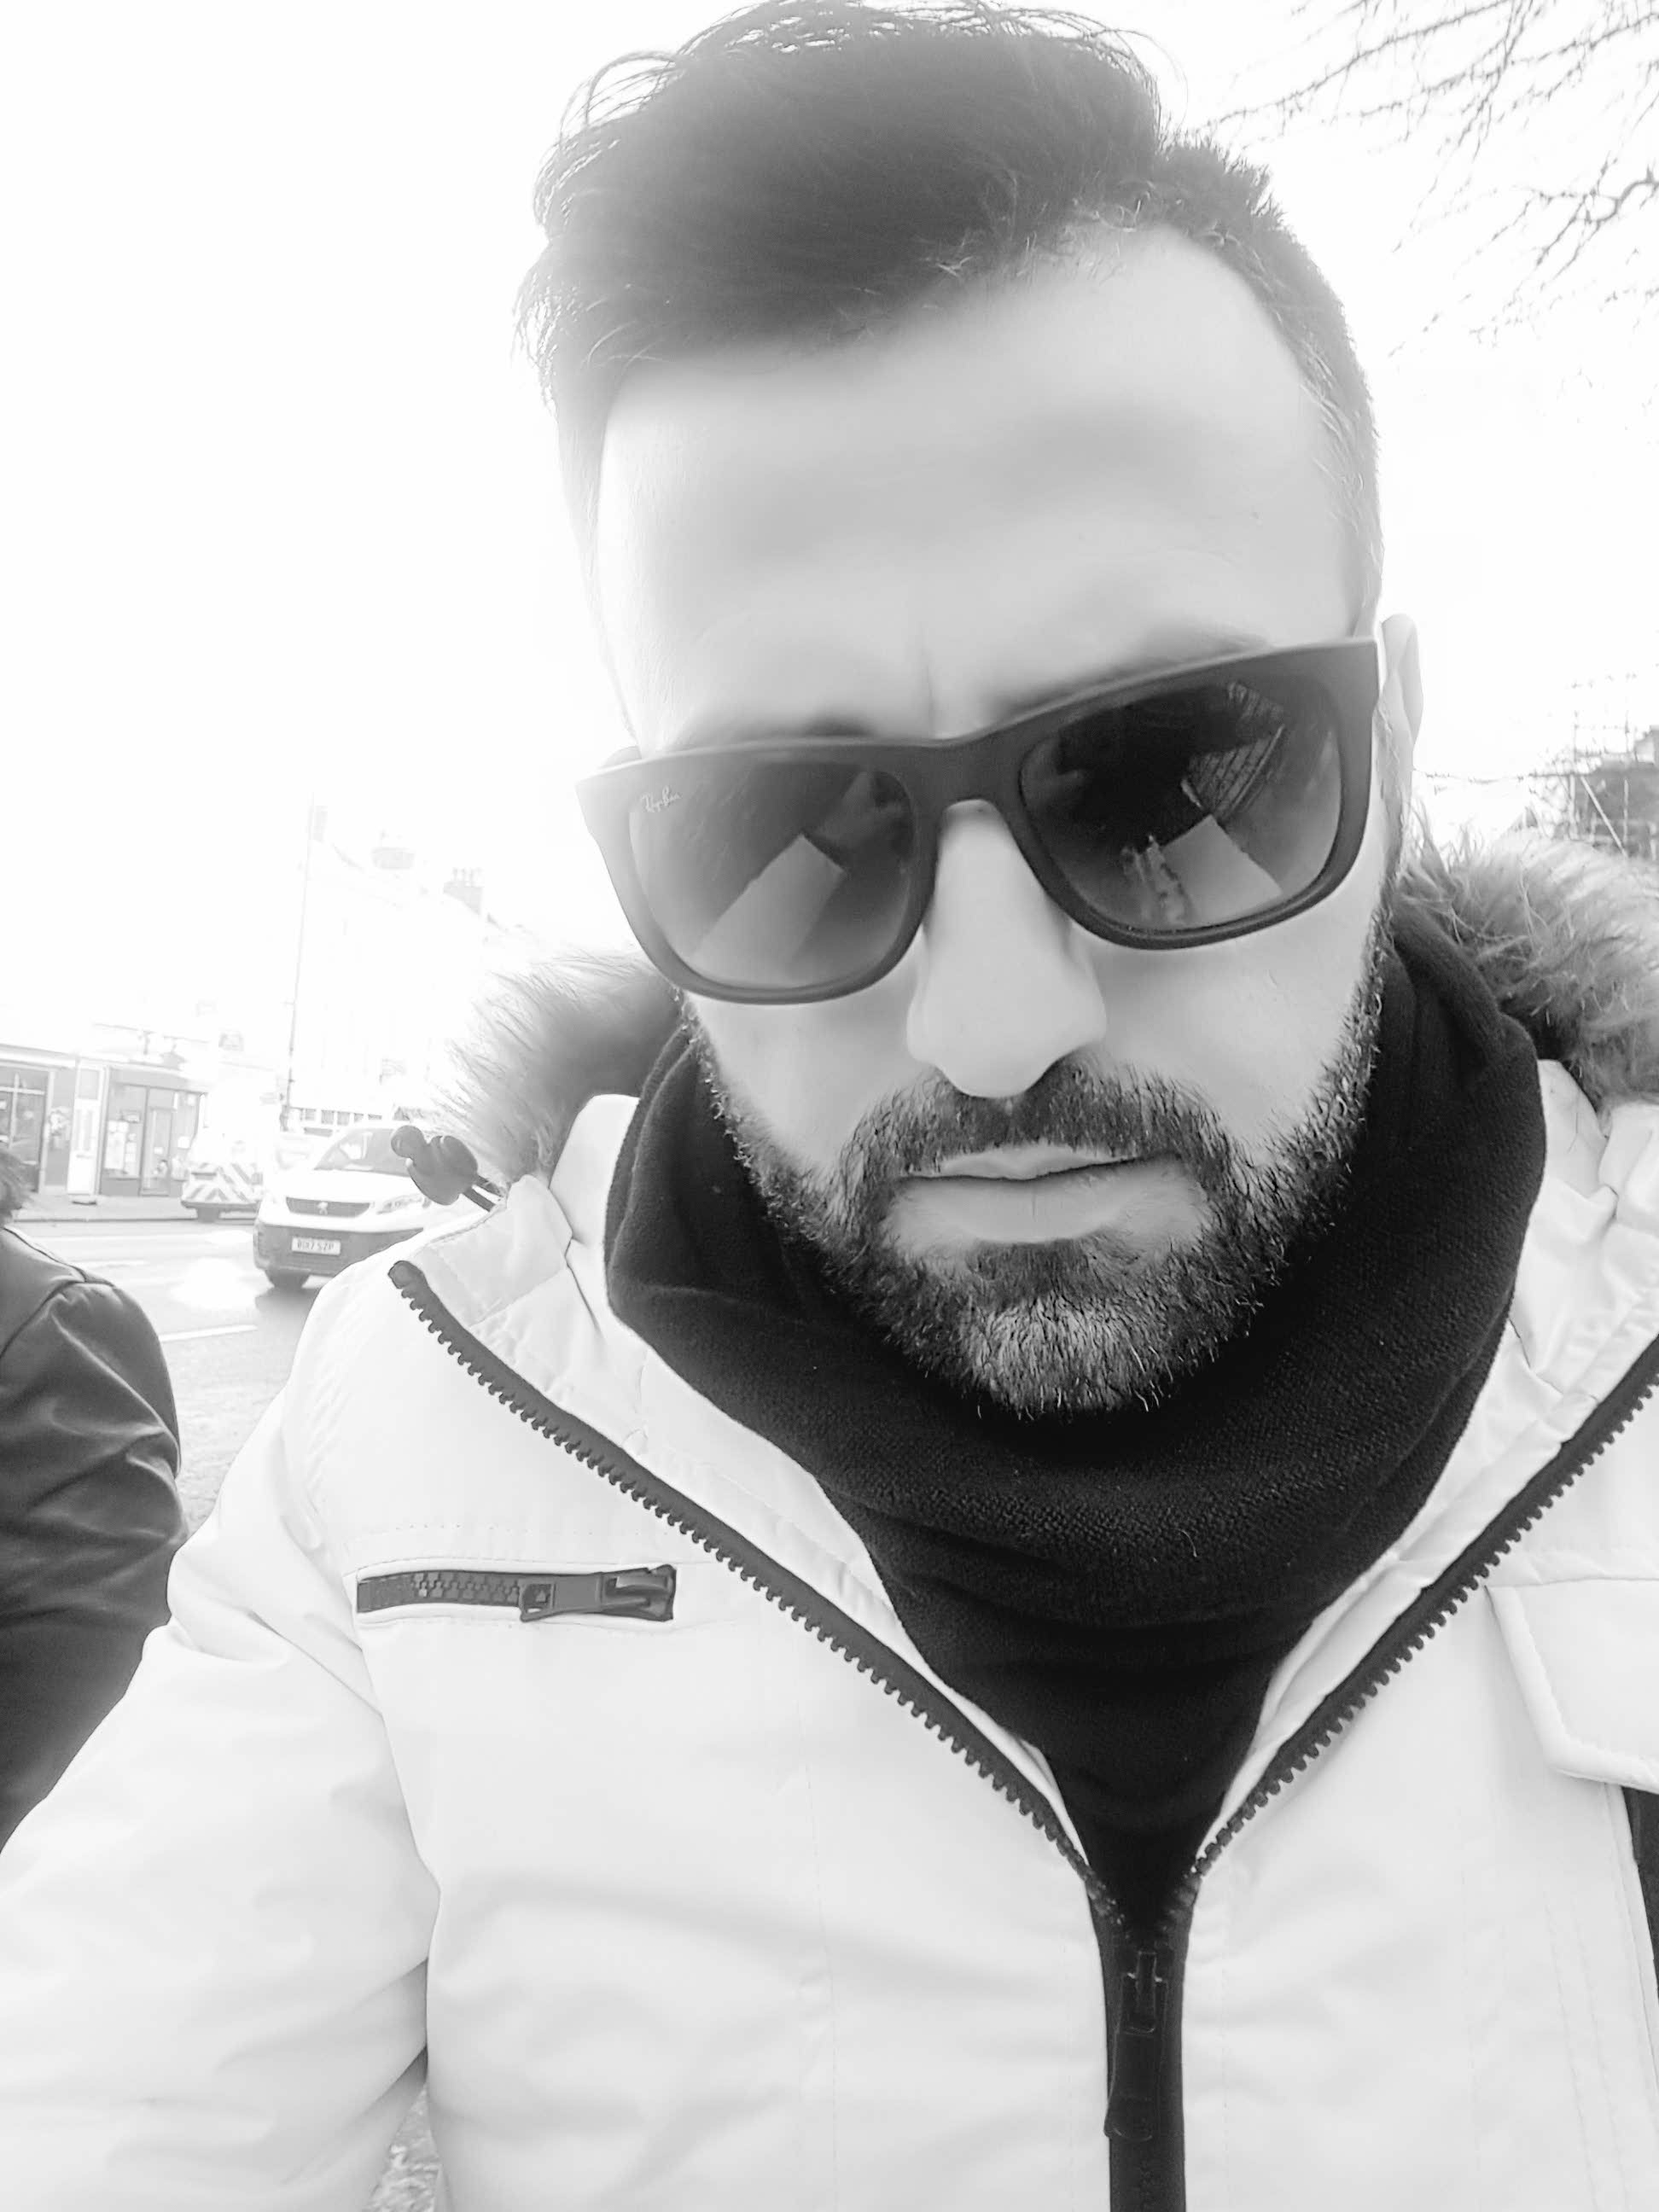
man, eyewear, hair, white, facial hair, person, sunglasses, beard, glasses, black and white, moustache, vision care, photography, chin, cool, smile, human, monochrome photography, gentleman, portrait, neck, monochrome